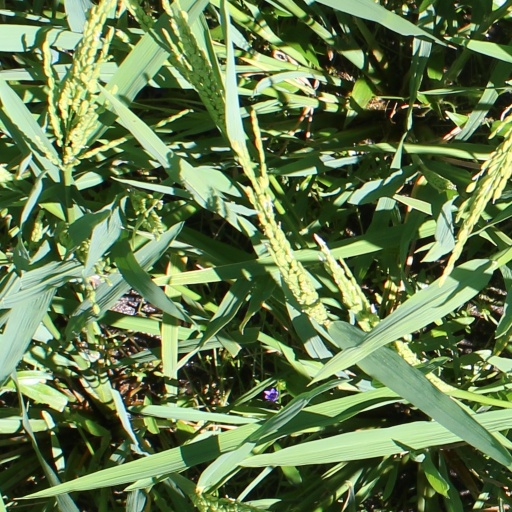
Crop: rice